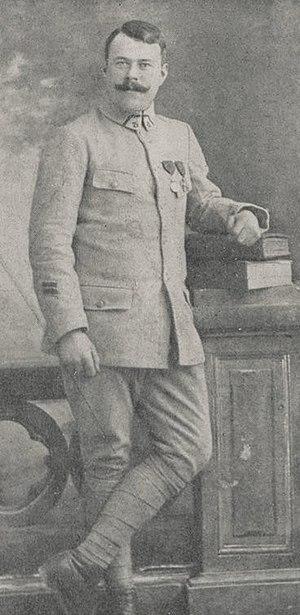
Le Caporal SIVIDRE de la 5e Cie, qui le 26 Septembre 1918 à la prise du village de Laffaux par le 2e Bataillon du 3e Régiment d'Infanterie a seul capturé 1 officier et 22 soldats allemands.
Le 3ᵉ régiment d'infanterie est un régiment d'infanterie de l'Armée de terre française créé sous la Révolution à partir du régiment de Piémont, un régiment français d'Ancien Régime.